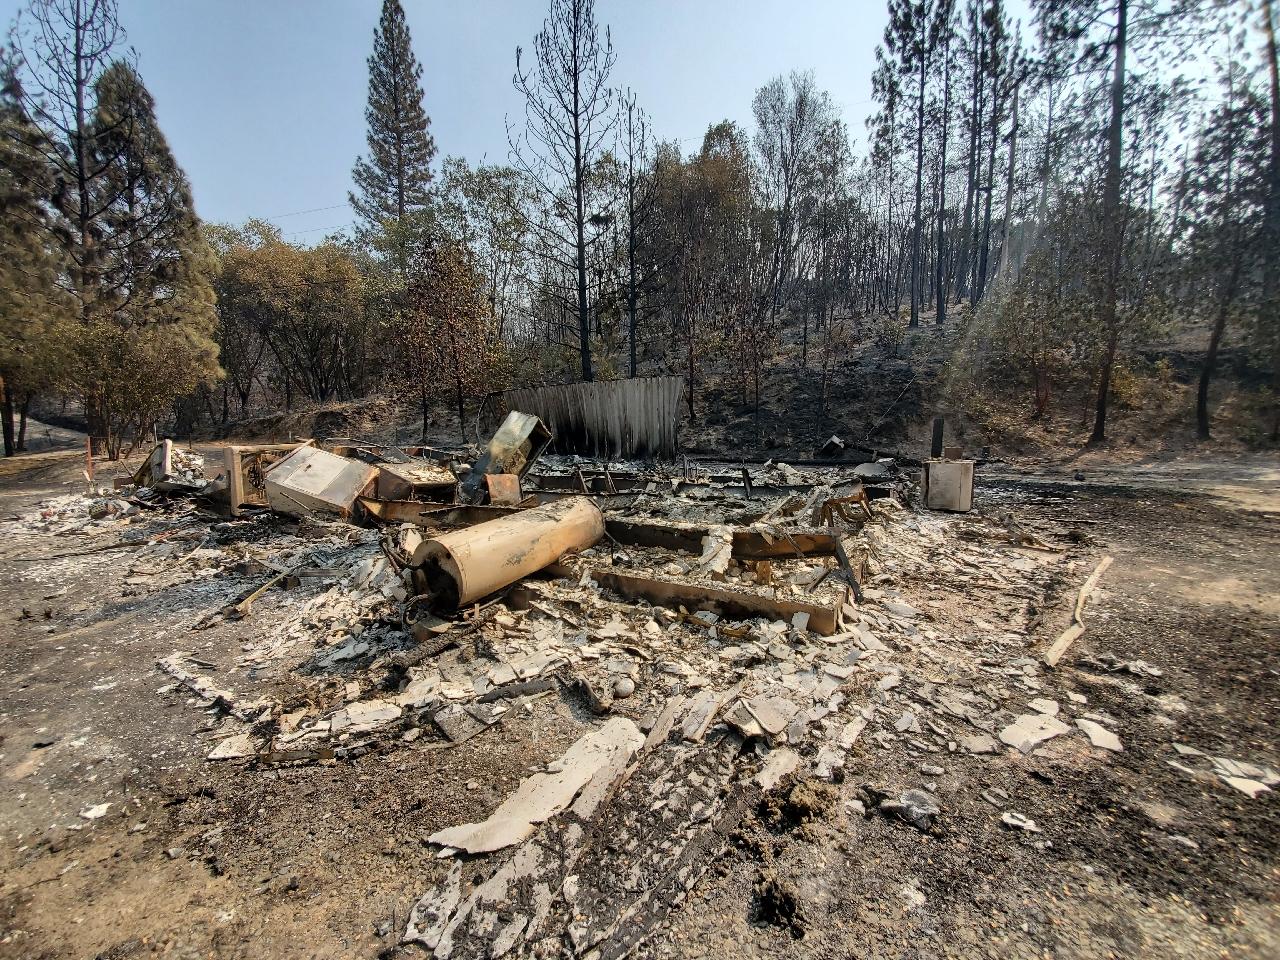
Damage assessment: destroyed